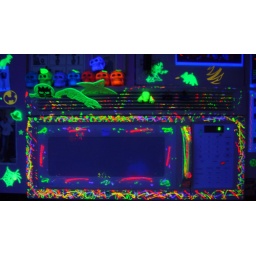
20091230 - blacklight paint in the kitchen - 1 - microwave - GEDC1292